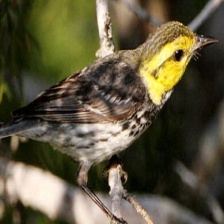
Species: GOLDEN CHEEKED WARBLER
Scientific name: SETOPHAGA CHRYSOPARIA